Henry Austin Wilshire

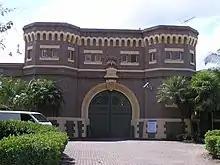
Grafton Gaol

The Grafton community had been agitating for many years during the 1880s for a new gaol to be constructed and, following the first competition for the design of a NSW public building, Wilshire was awarded first prize of 100 guineas, and was given the task of instigating its construction. The building is now heritage listed. (It was reported that he also won fourth prize in the same competition, and had earlier won second prize for a design for the Brisbane premises of the Royal Bank of Queensland and third prize for the Thomas Walker Hospital in Concord, New South Wales.